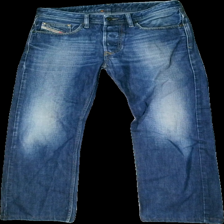
View: front
Type: Jeans
Category: Men
Brand: Diesel
Colors: Blue
Material: 100% Cotton
Cut: Regular
Season: All
Trend: Denim
Price range: 150-250
Recommended usage: Reuse